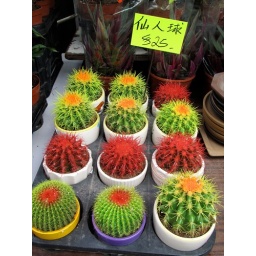
Some colourful cactii in the flower market